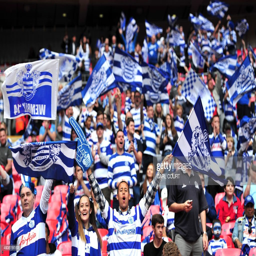
fans cheer for their team before the start of the final football match .